Goats (film)

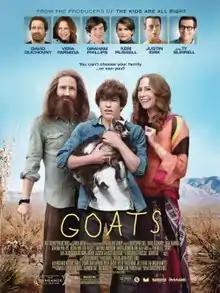
Theatrical release poster

Goats is a 2012 comedy-drama film directed by Christopher Neil and written by Mark Poirier based on his 2000 novel "Goats". The film stars David Duchovny, Vera Farmiga, Graham Phillips, Keri Russell, Justin Kirk, and Ty Burrell. The film premiered at the Sundance Film Festival on January 24, 2012, and was given a limited release in the United States on August 10, 2012, by Image Entertainment.